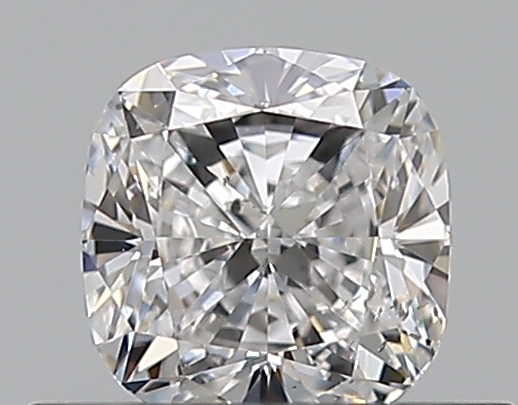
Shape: cushion
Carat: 0.51
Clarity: SI1
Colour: D
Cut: EX
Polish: EX
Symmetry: VG
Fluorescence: N
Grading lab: GIA
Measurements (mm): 4.51 x 4.4 x 3.03